Columbia River

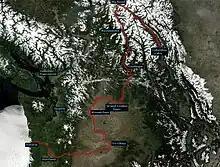
Course of the Columbia River

The Columbia enters eastern Washington flowing south and turning to the west at the Spokane River confluence. It marks the southern and eastern borders of the Colville Indian Reservation and the western border of the Spokane Indian Reservation. The river turns south after the Okanogan River confluence, then southeasterly near the confluence with the Wenatchee River in central Washington. This C-shaped segment of the river is also known as the "Big Bend". During the Missoula Floods 1015,000 years ago, much of the floodwater took a more direct route south, forming the ancient river bed known as the Grand Coulee. After the floods, the river found its present course, and the Grand Coulee was left dry. The construction of the Grand Coulee Dam in the mid-20th century impounded the river, forming Lake Roosevelt, from which water was pumped into the dry coulee, forming the reservoir of Banks Lake.